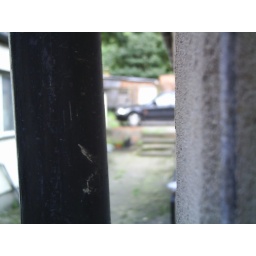
A drainpipe and a wall with a car in the background, Moseley, Birmingham UK, August 2008 (taken with a Praktica mini)